La Perla (painting)

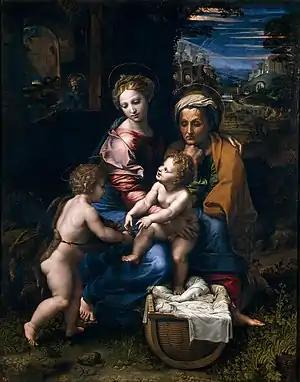
"La Perla" (1518-1520) by Raphael

La Perla (literally "The Pearl") is a 1518-1520 oil on canvas painting by Raphael. It depicts the Madonna and Child with John the Baptist, Saint Anne and in the background Saint Joseph. At this stage clearly influenced by his encounter with Leonardo (1513-1516) the pyramidal arrangement of the characters, the light contrasts and the recreation of a landscape that is no longer idealized but realistic are proof of it.